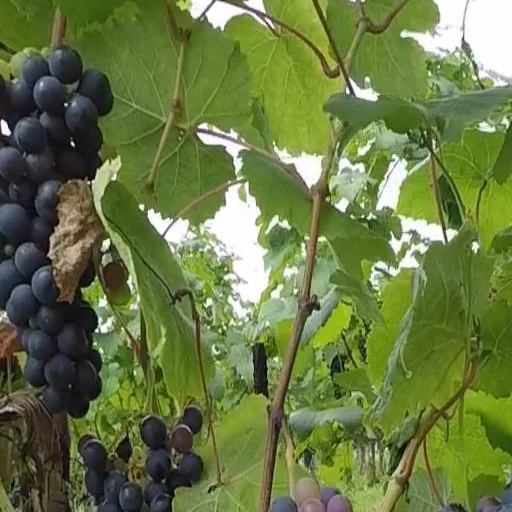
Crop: grape